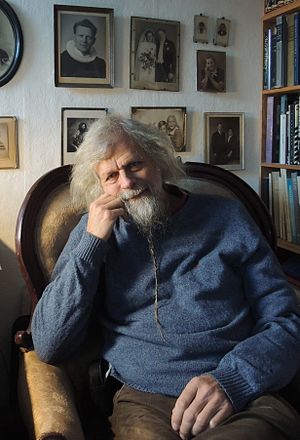
Jacob Holdt
Jacob Holdt
Jacob Holdt
Jacob Holdt er en dansk fotograf og foredragsholder kendt for sin bog og foredrag Amerikanske billeder.